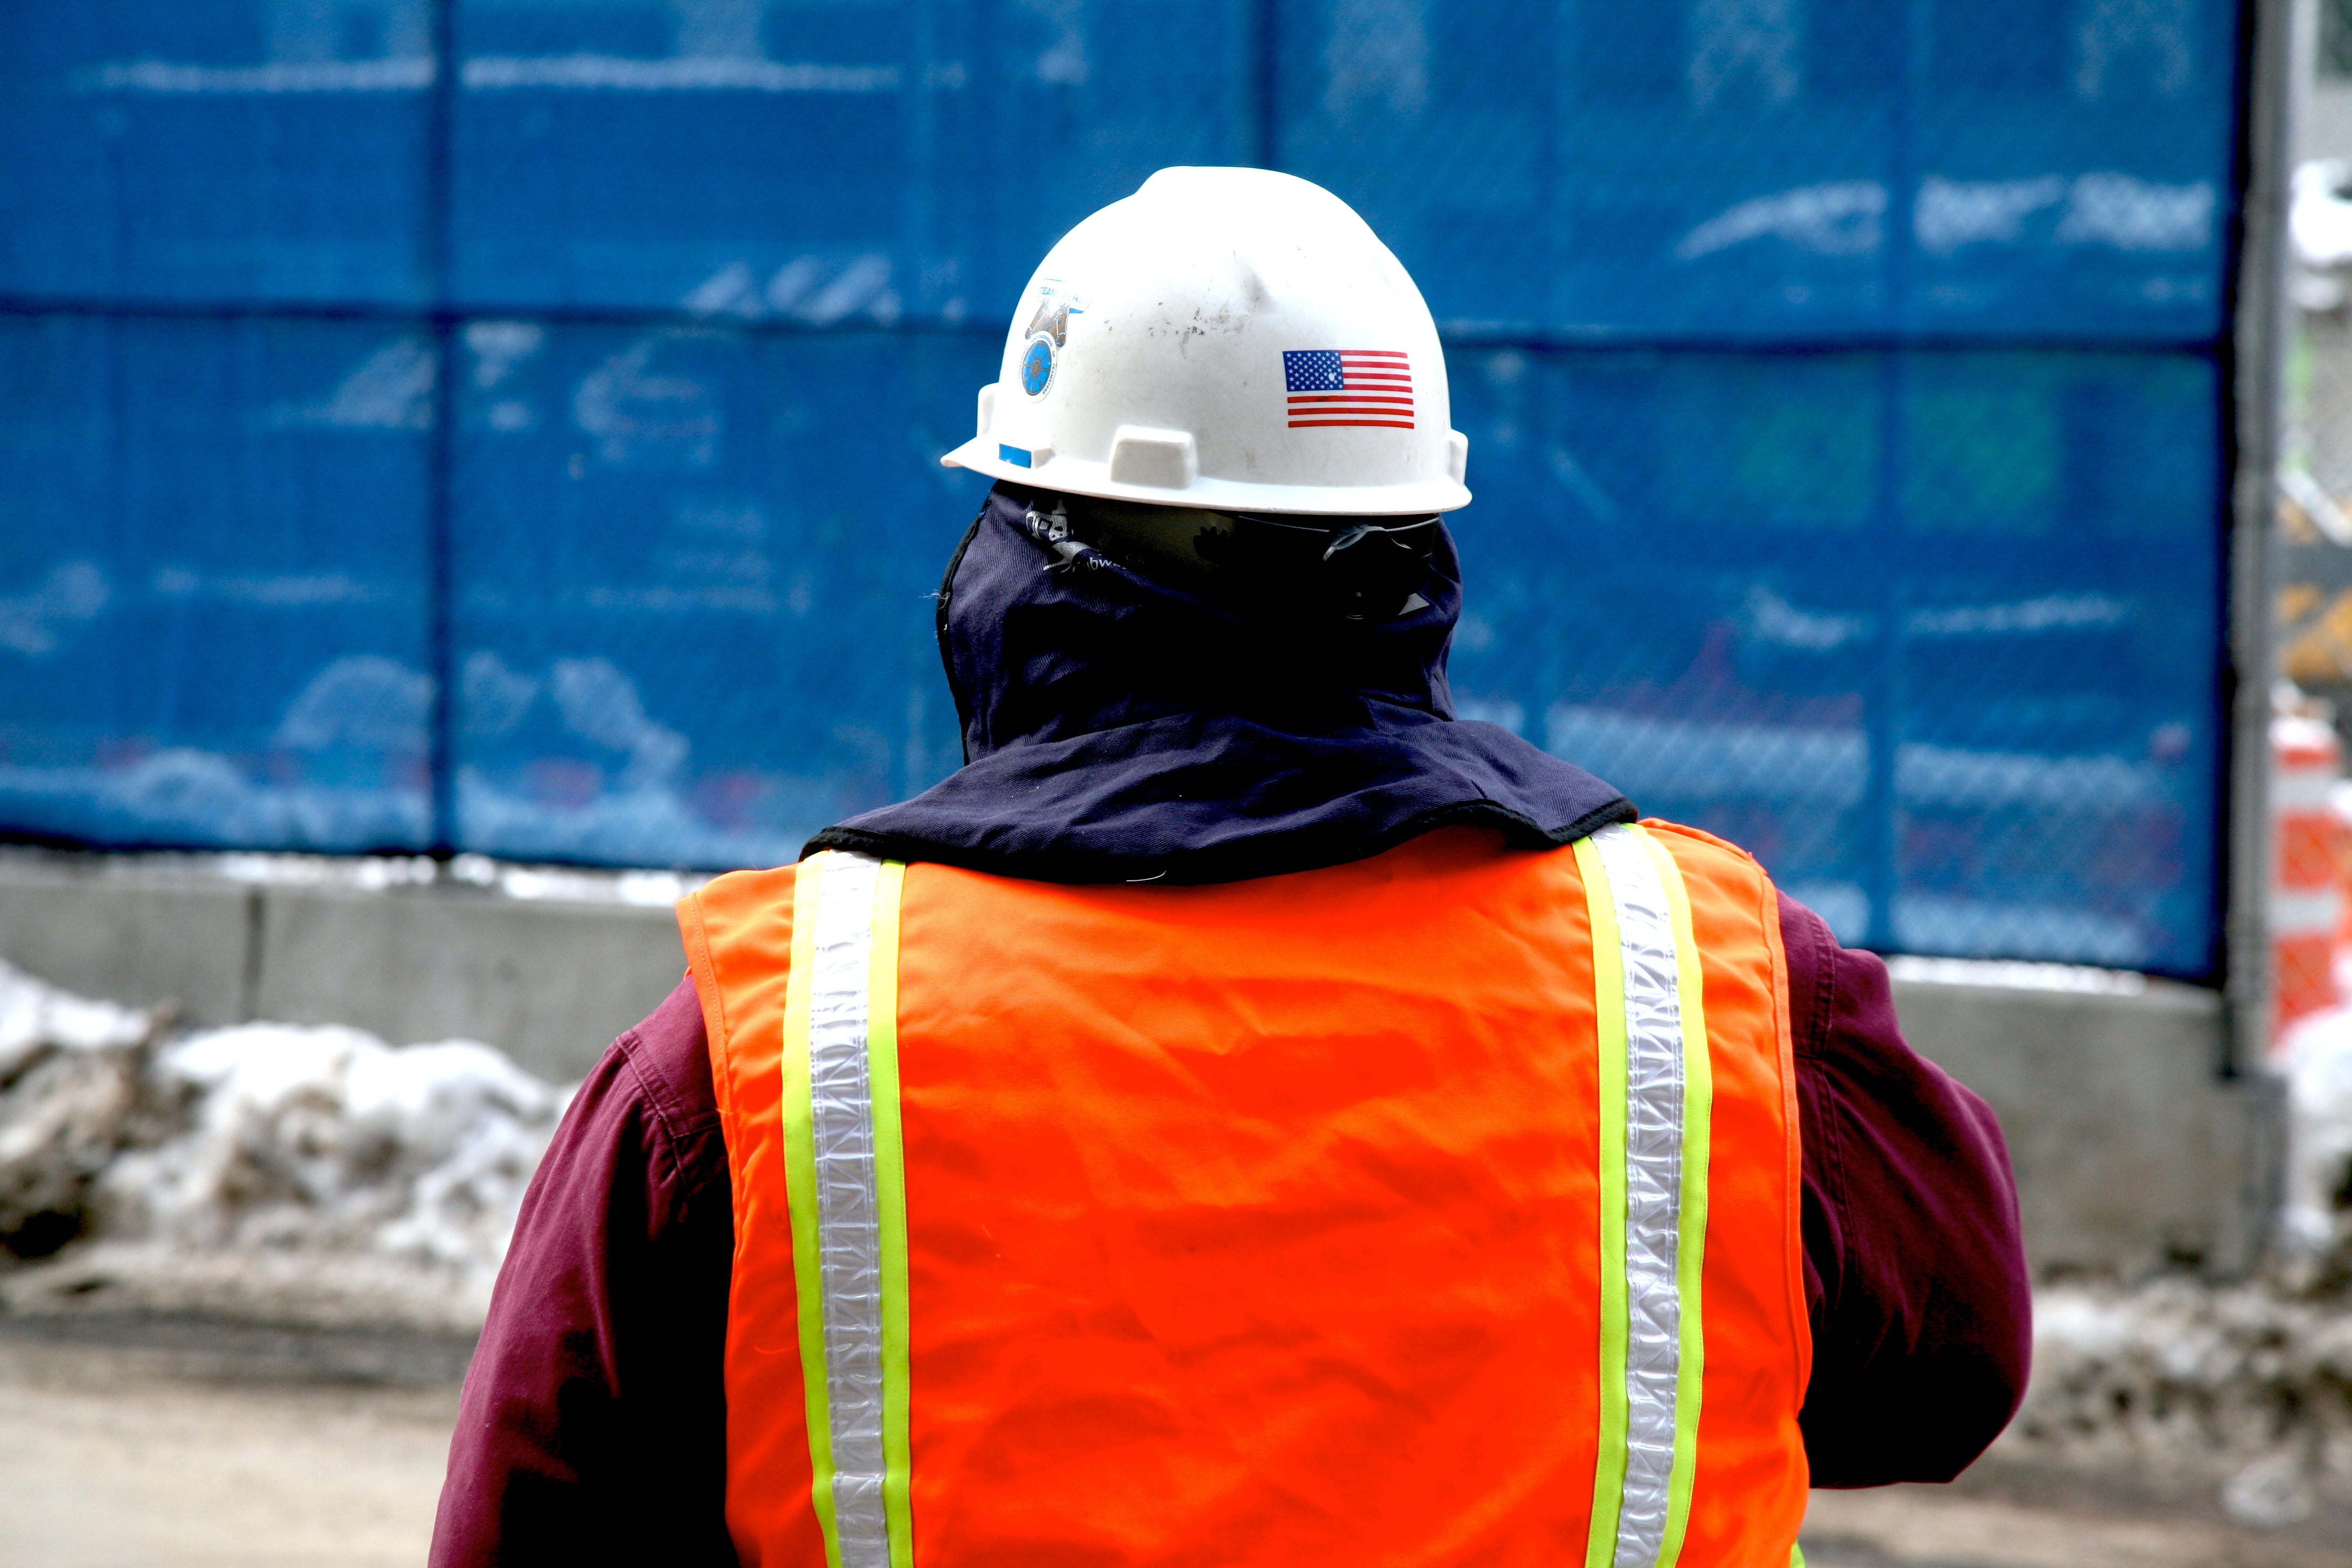
manhattan, nyc, worker, newyork, newyorkcity, ny, 911, jockey, ouvrier, worldtradecenter, lowermanhattan, selection, wtc, groundzero, september11th, worldtradecentersite, september11attacks